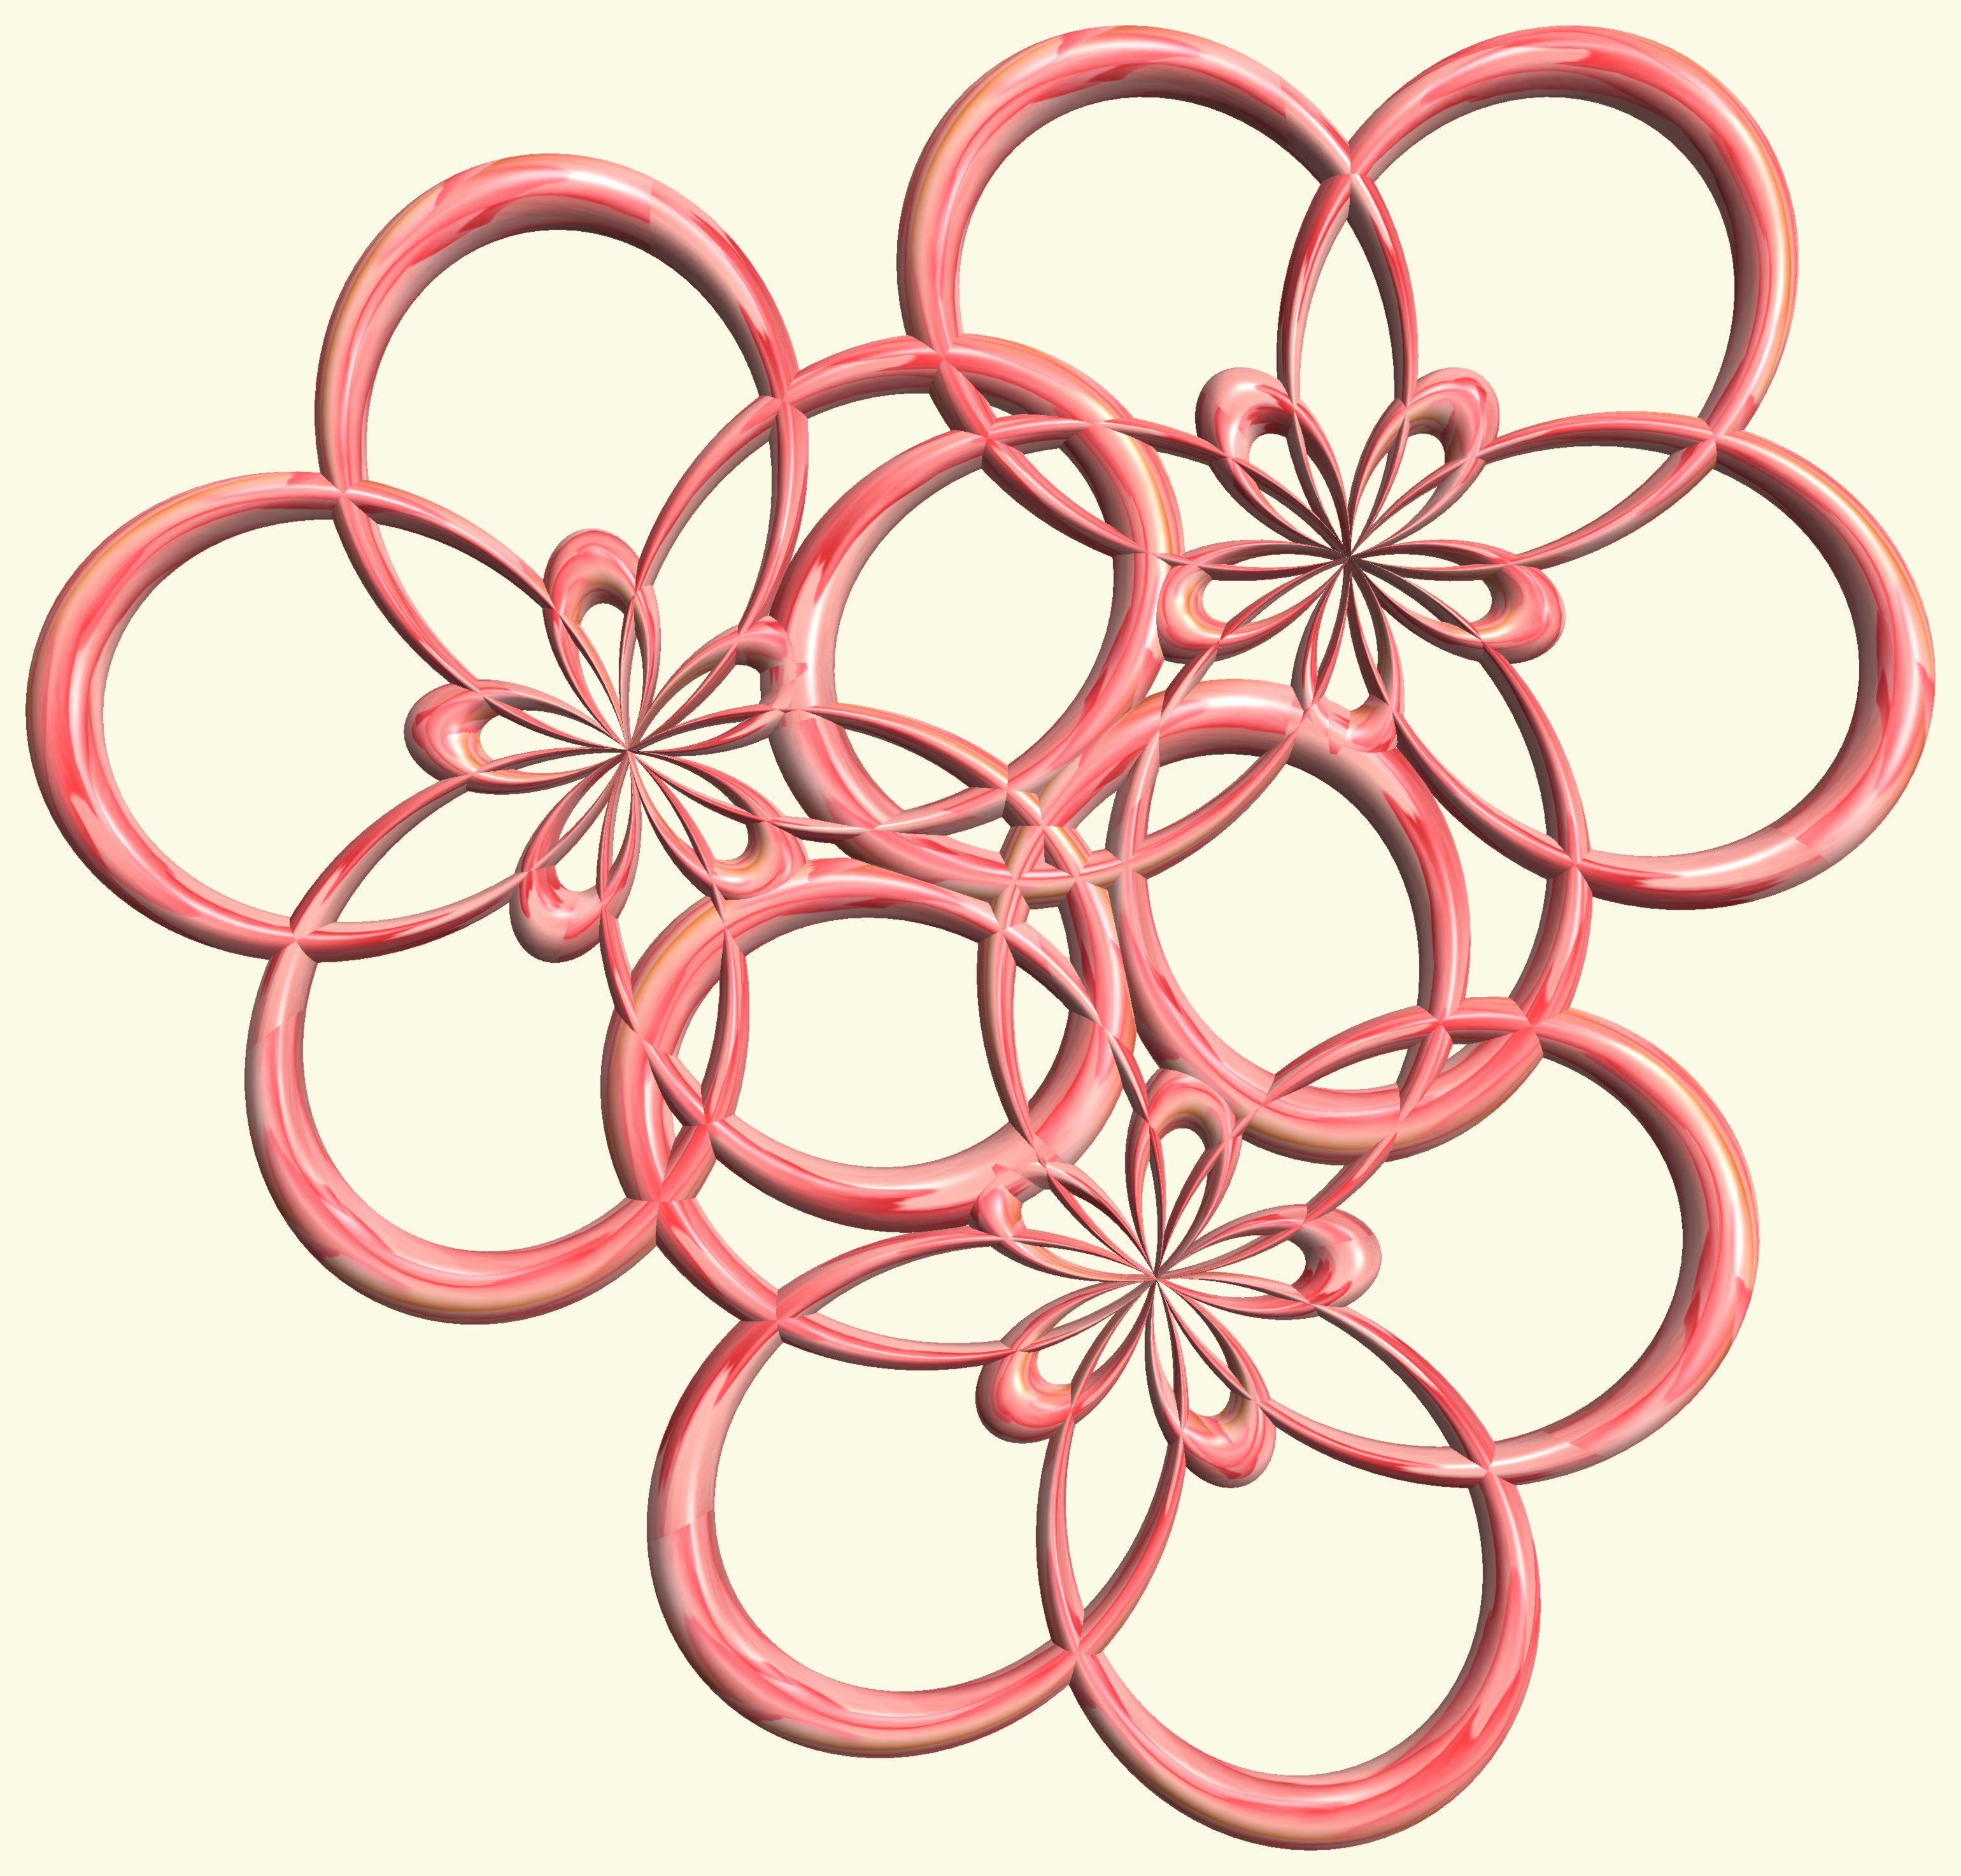
structure, wheel, texture, pattern, line, circle, font, cool image, figure, drawing, illustration, design, symmetry, 3d, graphic, knot, mathematica, cg, parametricplot3d, code, program, algorithm, abstruct, mapping, body jewelry